Echoes of Life Tour

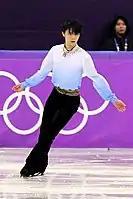
Hanyu performing Ballade No. 1 at the 2018 Winter Olympics

Each show of the Echoes of Life Tour has a total duration of 170 minutes, including a 30-minute intermission after the first half—a new record for solo ice shows. Compared to "Gift" and the Repray Tour, Hanyu increased the show's duration by 20 minutes and the number of performed programs from 12 to 15, seven of them being presented in the first half. The net performance time on the ice has also been upped from 53 to 70 minutes, now making up 50 % of the show.